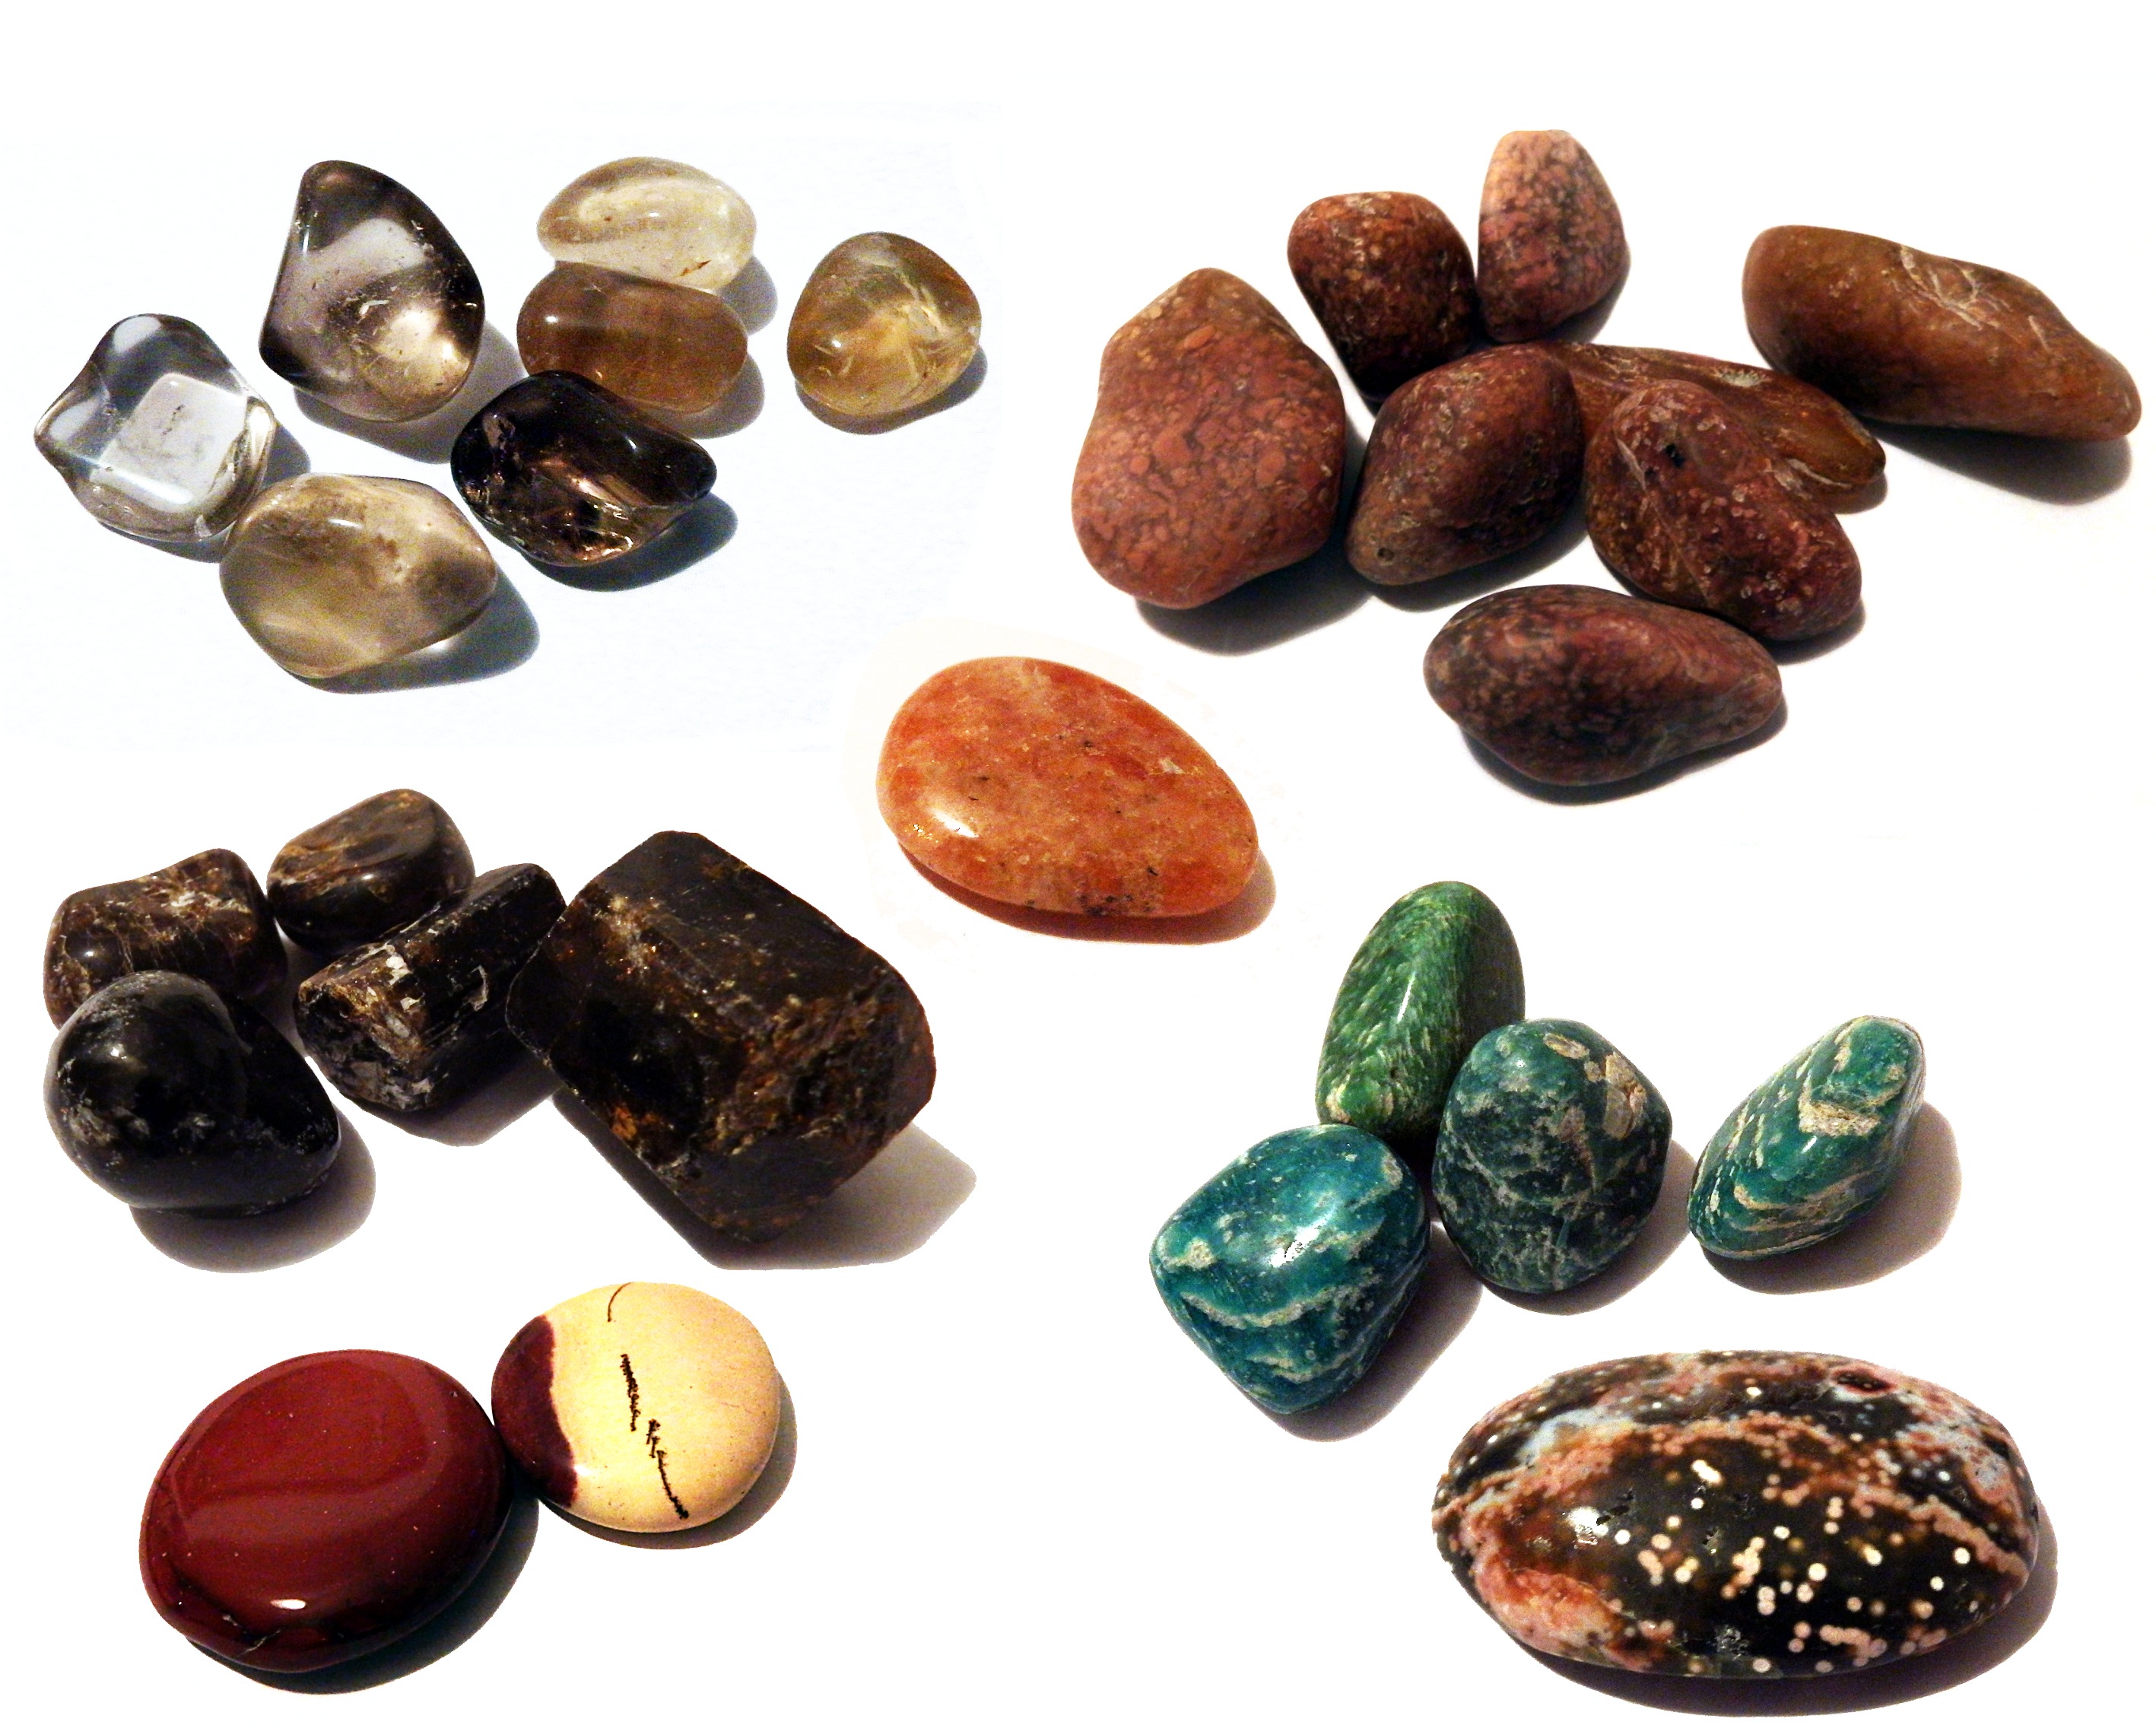
stone, food, produce, color, pebble, colorful, jewellery, minerals, crystal, gems, fashion accessory